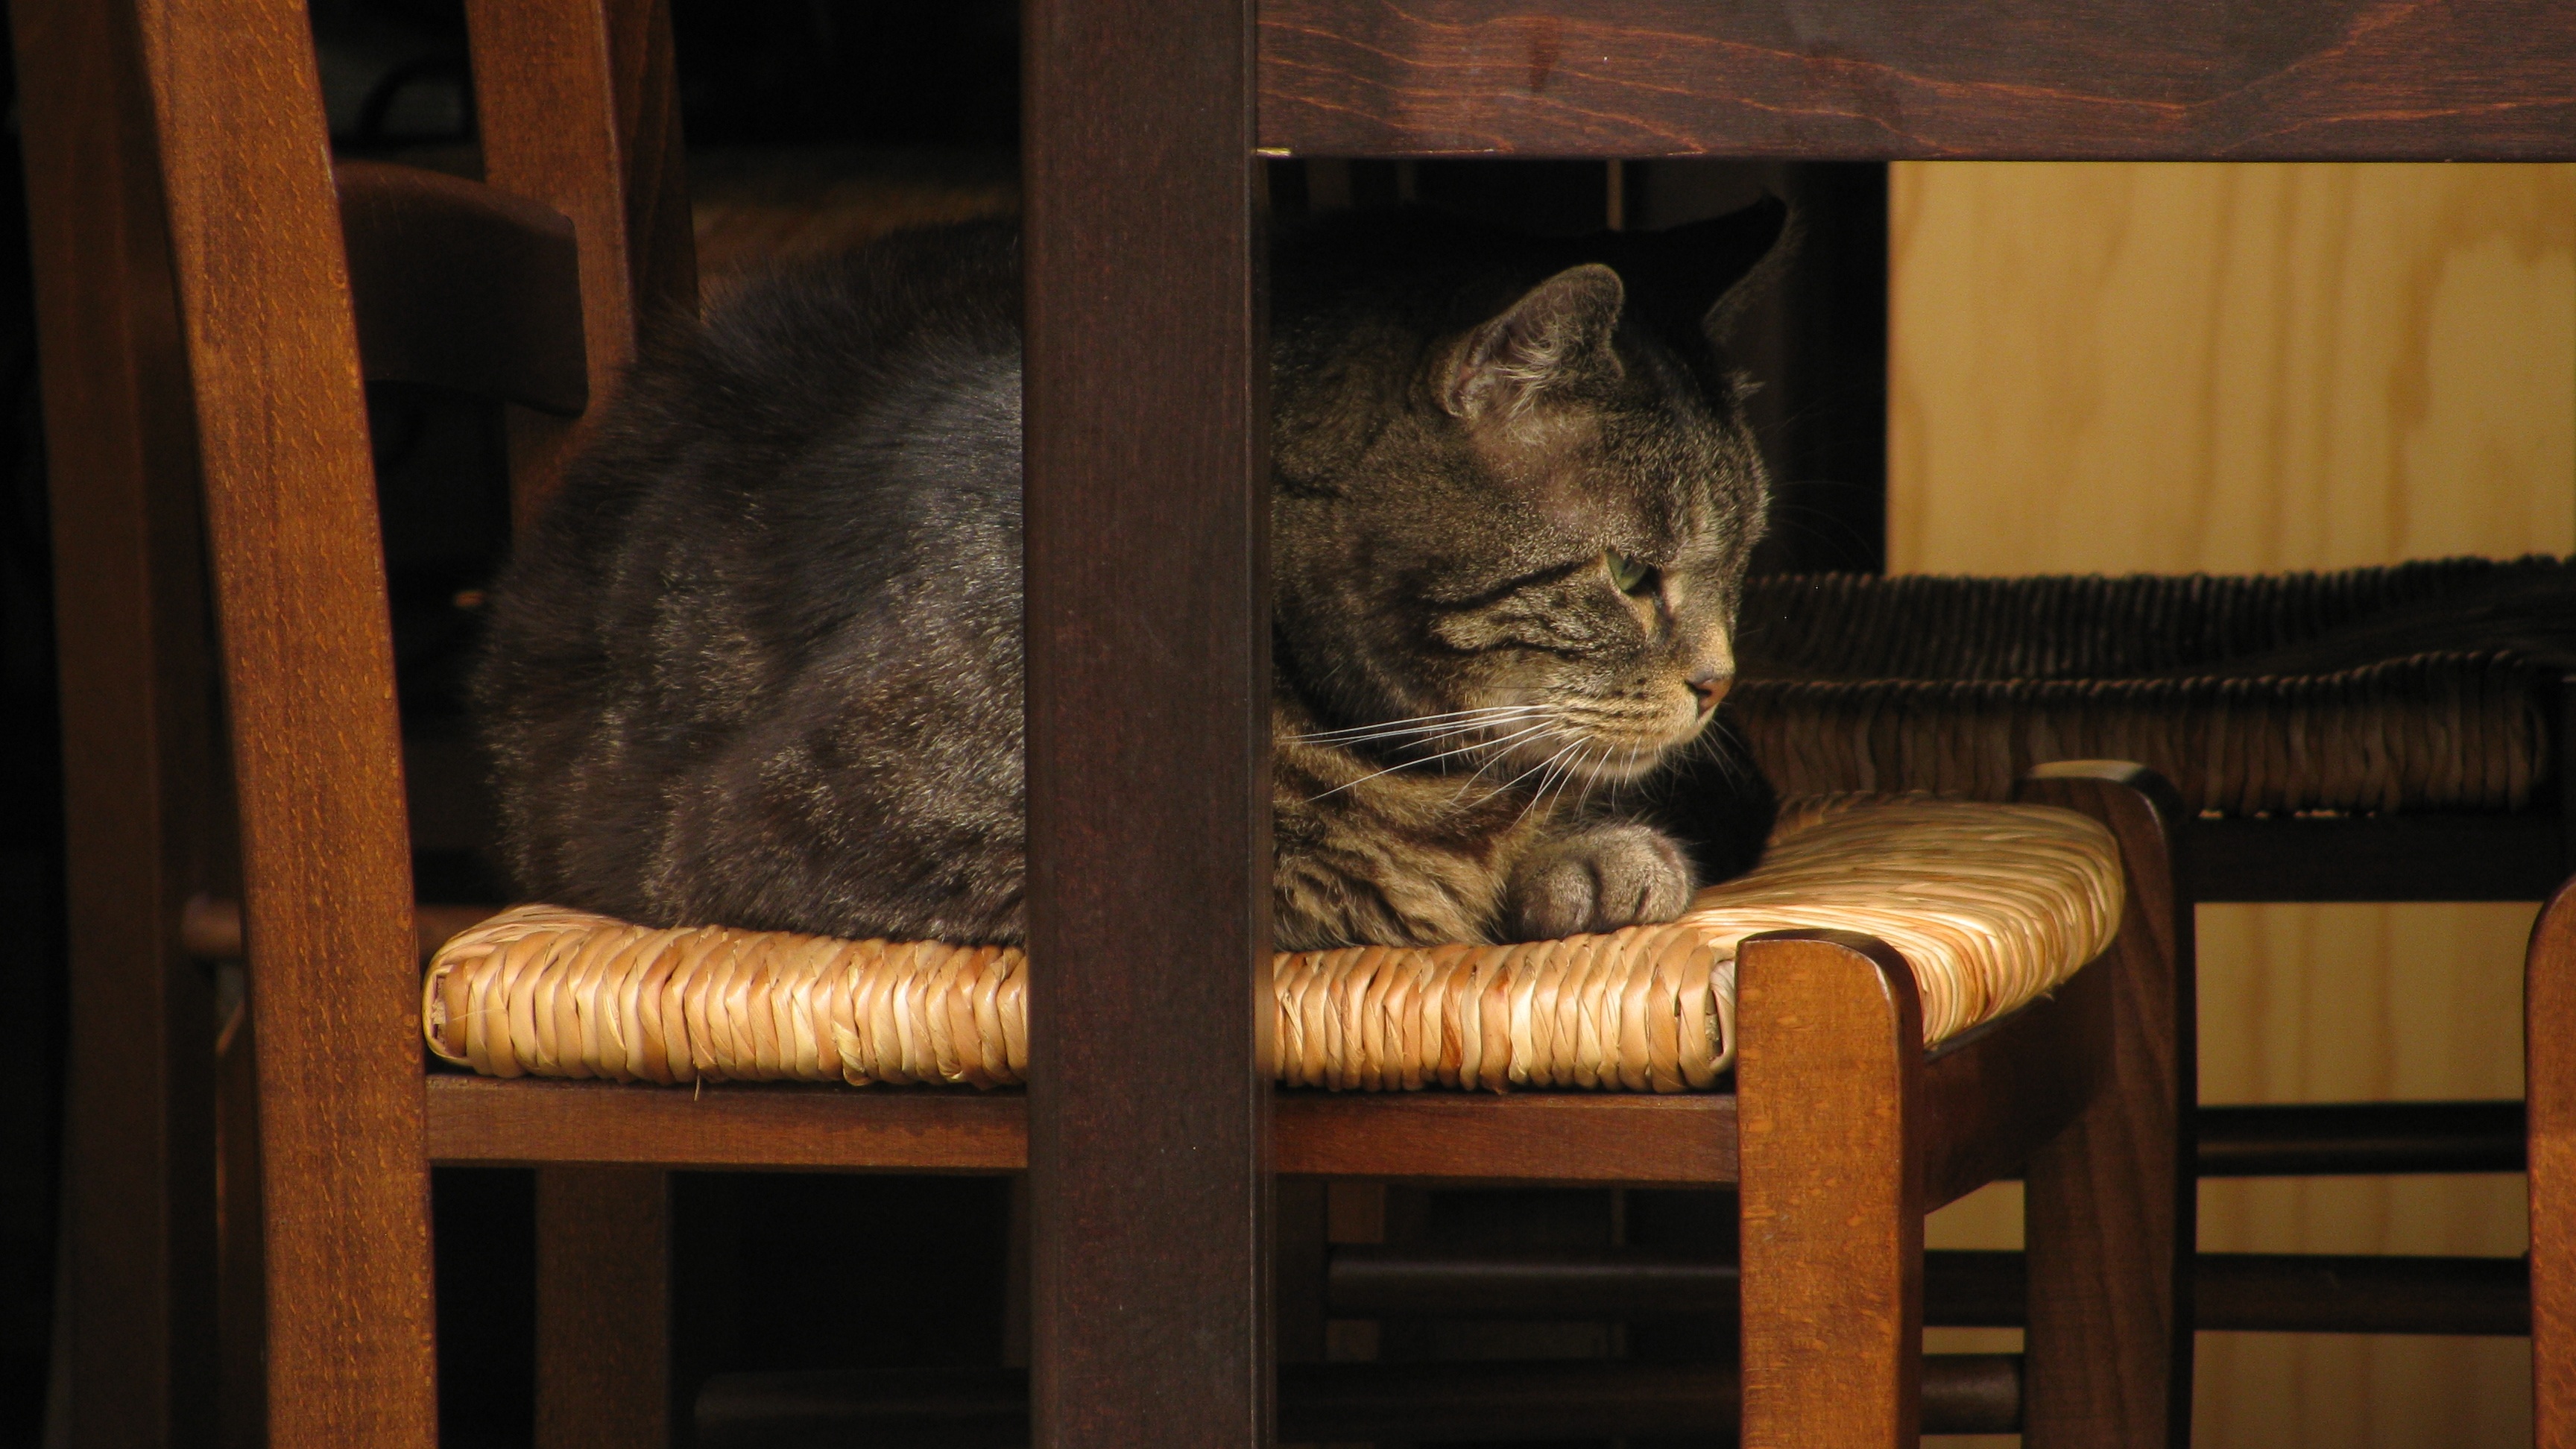
wood, pet, cat, feline, holland, temple, carving, kat, utrecht, small to medium sized cats, cat like mammal